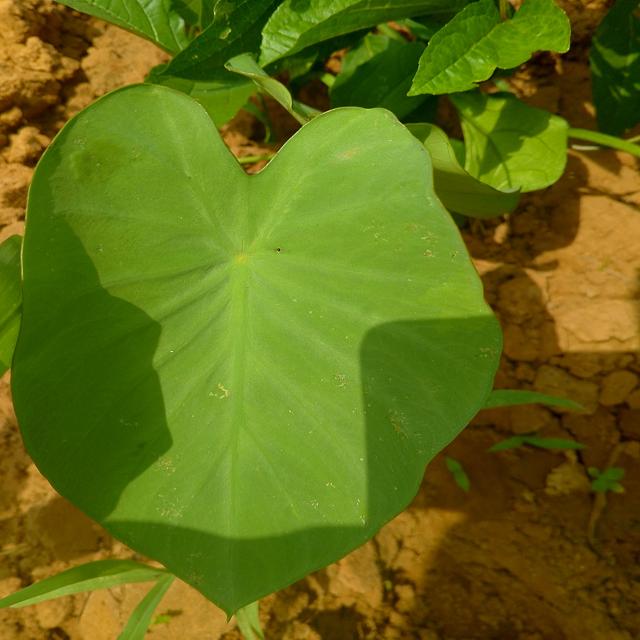
Label: Early_Blight